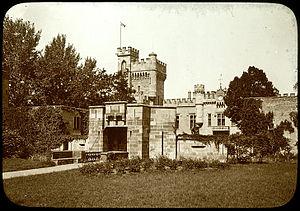
Vue du château de la Grangefort